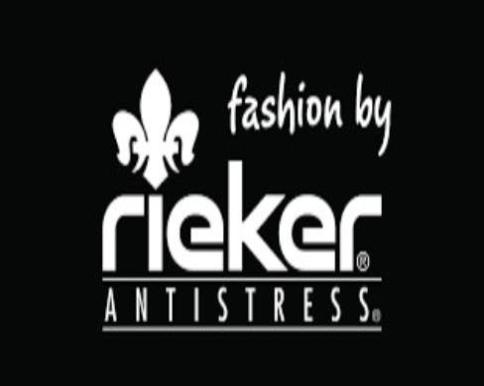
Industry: Clothes